Giovanni da Vigo

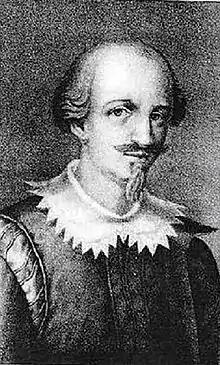

Giovanni da Vigo (1450–1525) was an Italian surgeon. He studied under Battista di Rapallo, surgeon to the Marquis of Saluzzo. His early years of practice were spent in Genoa and a statue of him can be found in front of the old Civic hospital in Rapallo. In 1495 Vigo moved to Savona and became acquainted with Cardinal Giuliano della Rovere. When the Cardinal was made Pope Julius II in 1503, he took Vigo with him to Rome, appointing him as his official surgeon. He was with the Pope in the attack on Bologna and cured the Pope of a nodule on his hand.